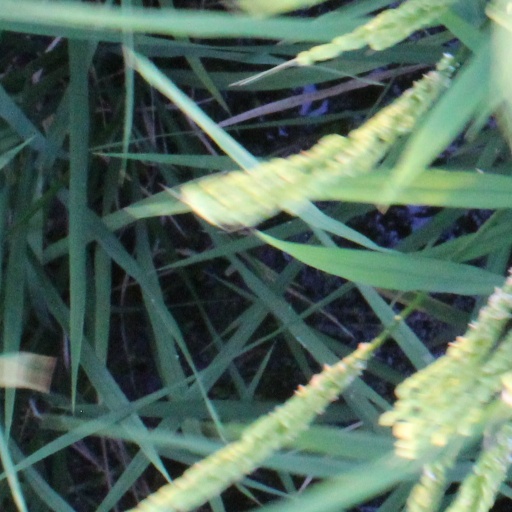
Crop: rice